Maritza Bustamante

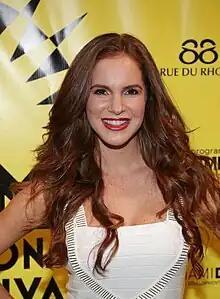
Bustamante at the 2014 Miami International Film Festival

Maritza Bustamante Abidar (better known as Maritza Bustamante; born September 26, 1980) is a Venezuelan actress and model. She is mostly known for her participation in Venezuelan telenovelas with the TV network Venevisión.